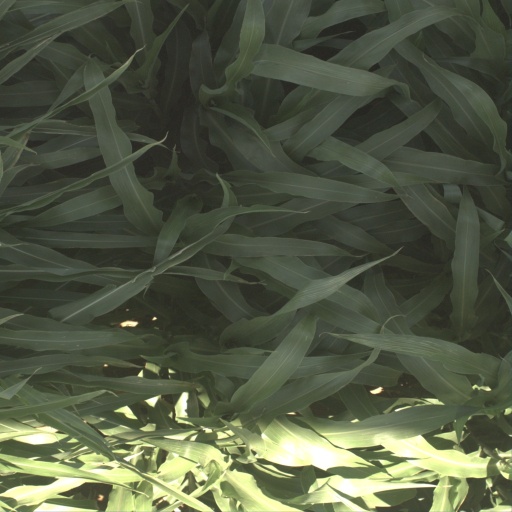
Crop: sorghum